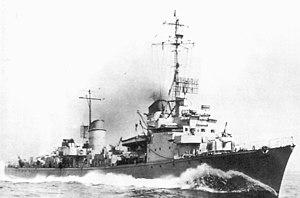
La classe Type 1939 est une classe de quinze torpilleurs construite pour la Kriegsmarine durant la Seconde Guerre mondiale au chantier naval Schichau-Werke d'Elbling.
Cette liste des navires de la Kriegsmarine inclut l'ensemble des navires commandés par la marine allemande pour la période du Troisième Reich de 1935 à la fin de la Seconde Guerre mondiale en 1945.